James H. Berry

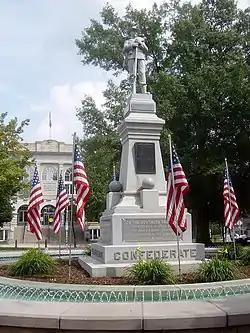
A 1908 monument in homage to James H. Berry and the Southern Soldier, located in the town square of Bentonville, Arkansas

James Henderson Berry was born in Jackson County, Alabama, to Isabella Jane (née Orr) and James McFerrin Berry. The family moved to Arkansas in 1848. Berry attended Berryville Academy in Berryville, Arkansas, for one year. The academy was named after his family. Berry studied law and in 1866 was admitted to the Arkansas bar.